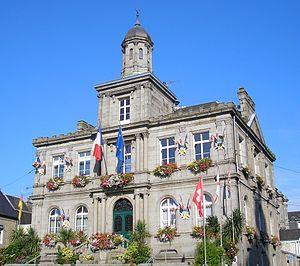
Villedieu-les-Poêles-Rouffigny est une commune française située dans le département de la Manche en région Normandie. Elle est créée le 1ᵉʳ janvier 2016 par la fusion de deux communes, sous le régime juridique des communes nouvelles. Les communes de Rouffigny et Villedieu-les-Poêles deviennent des communes déléguées.
Villedieu-les-Poêles, Villedieu jusqu'en 1962, est une ancienne commune française, située dans le département de la Manche en région Normandie, devenue le 1ᵉʳ janvier 2016 une commune déléguée au sein de la commune nouvelle de Villedieu-les-Poêles-Rouffigny.